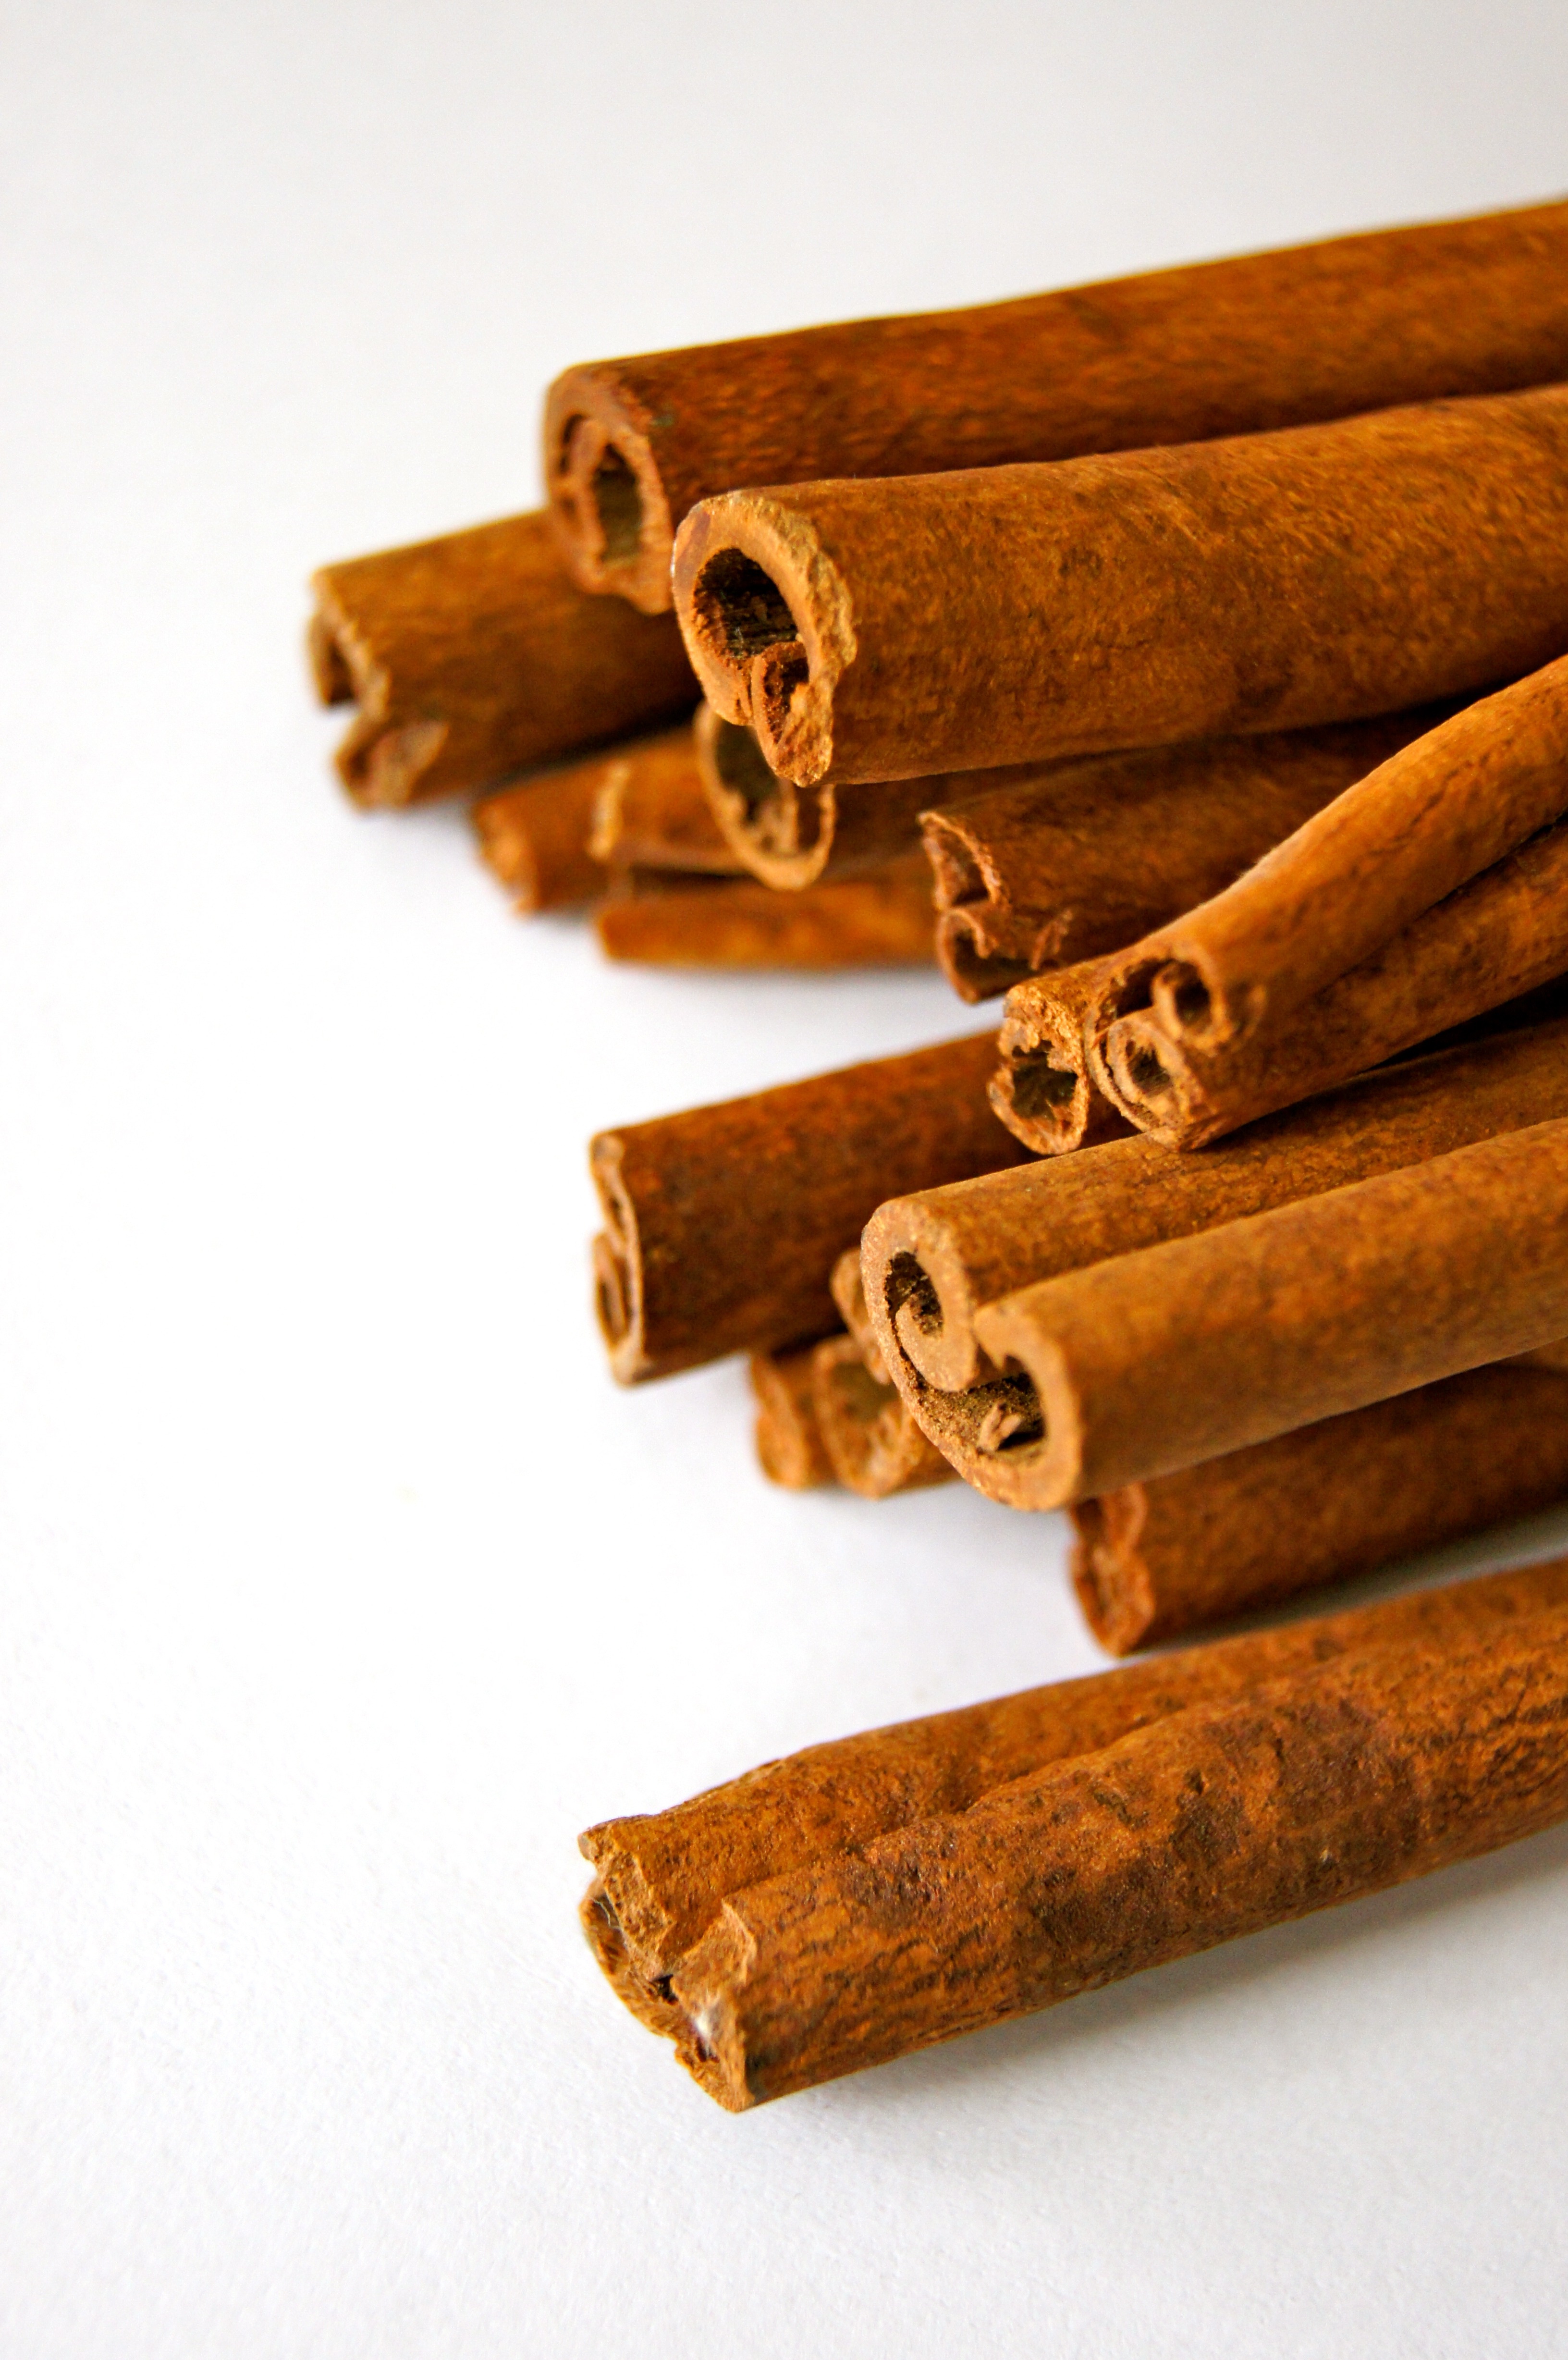
wood, aroma, food, spice, ingredient, brown, drink, cinnamon, close up, cinnamon stick, shape, fragrance, flavor